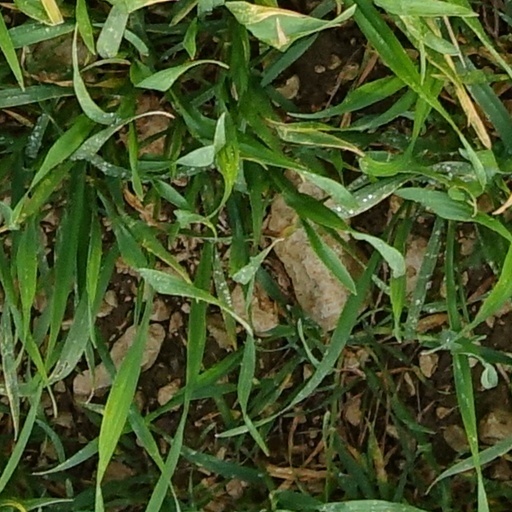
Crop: wheat